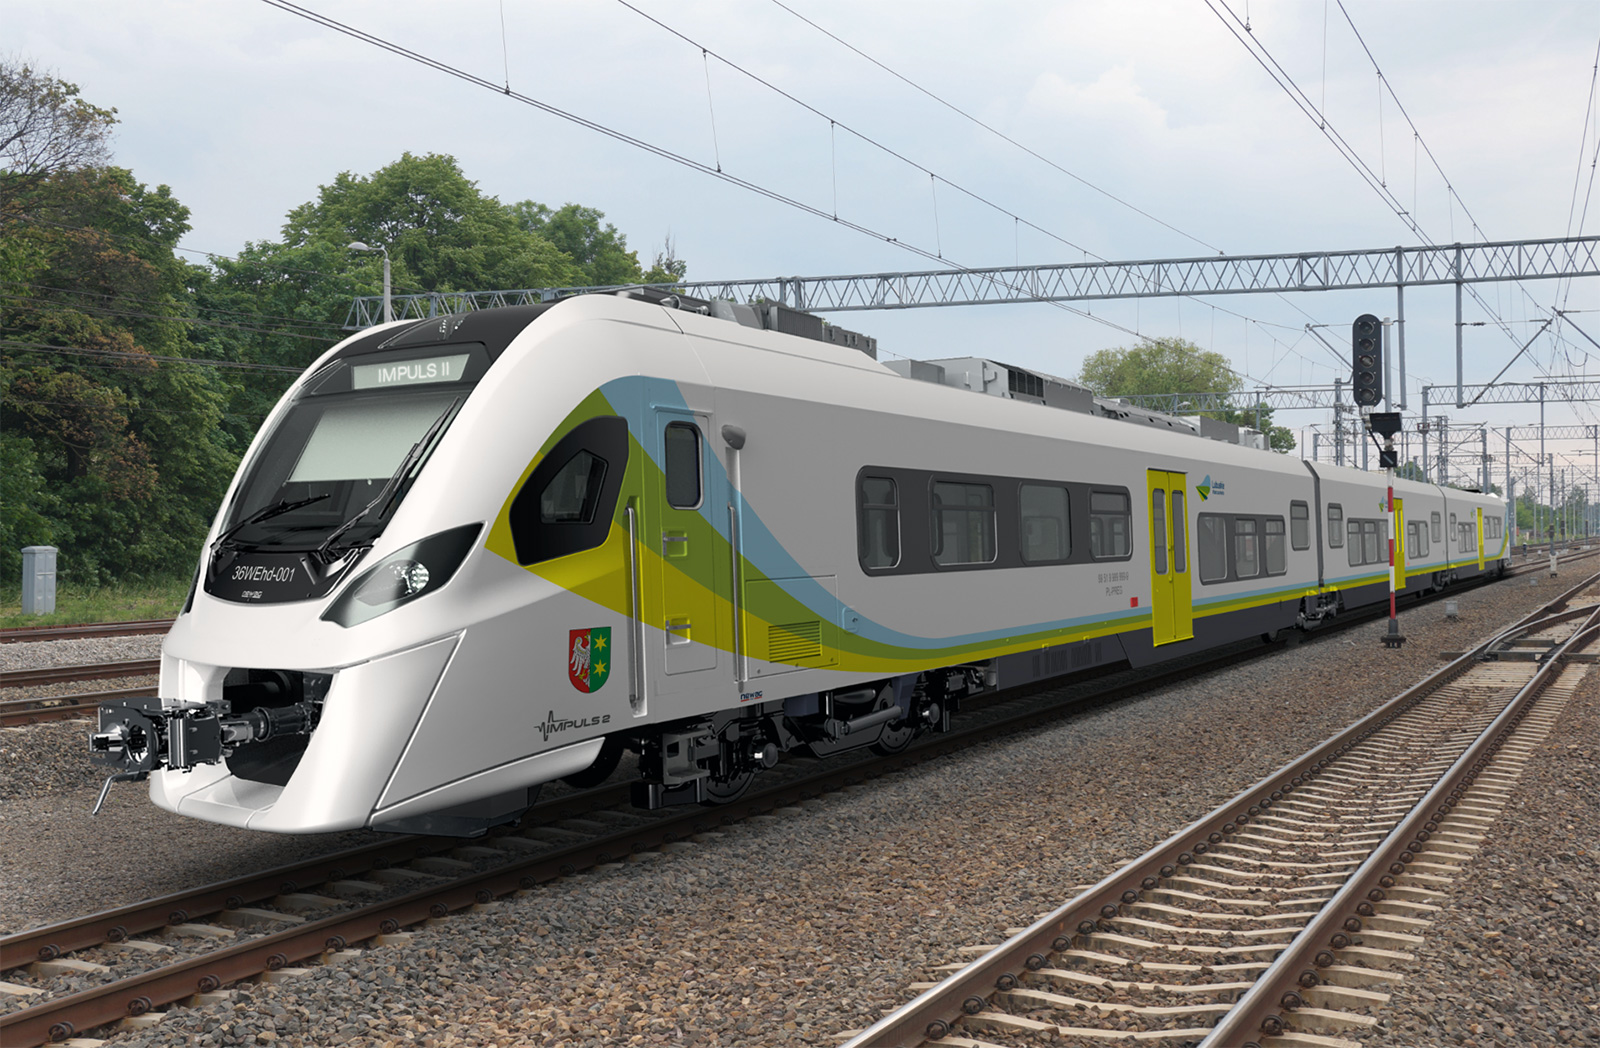
Vehicle type: Trains